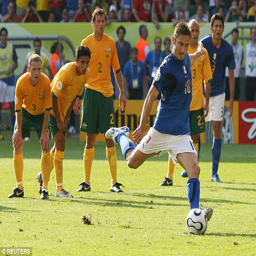
the star retired from his national side with goals in games having won soccer league